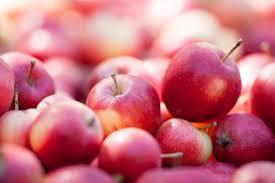
Label: apples